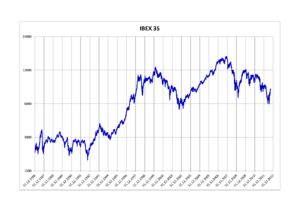
L'Ibex 35 est le principal indice boursier de la Bourse de Madrid élaboré par Bolsas y Mercados Españoles. Il est composé de 35 entreprises dont le poids est pondéré par leur capitalisation boursière.